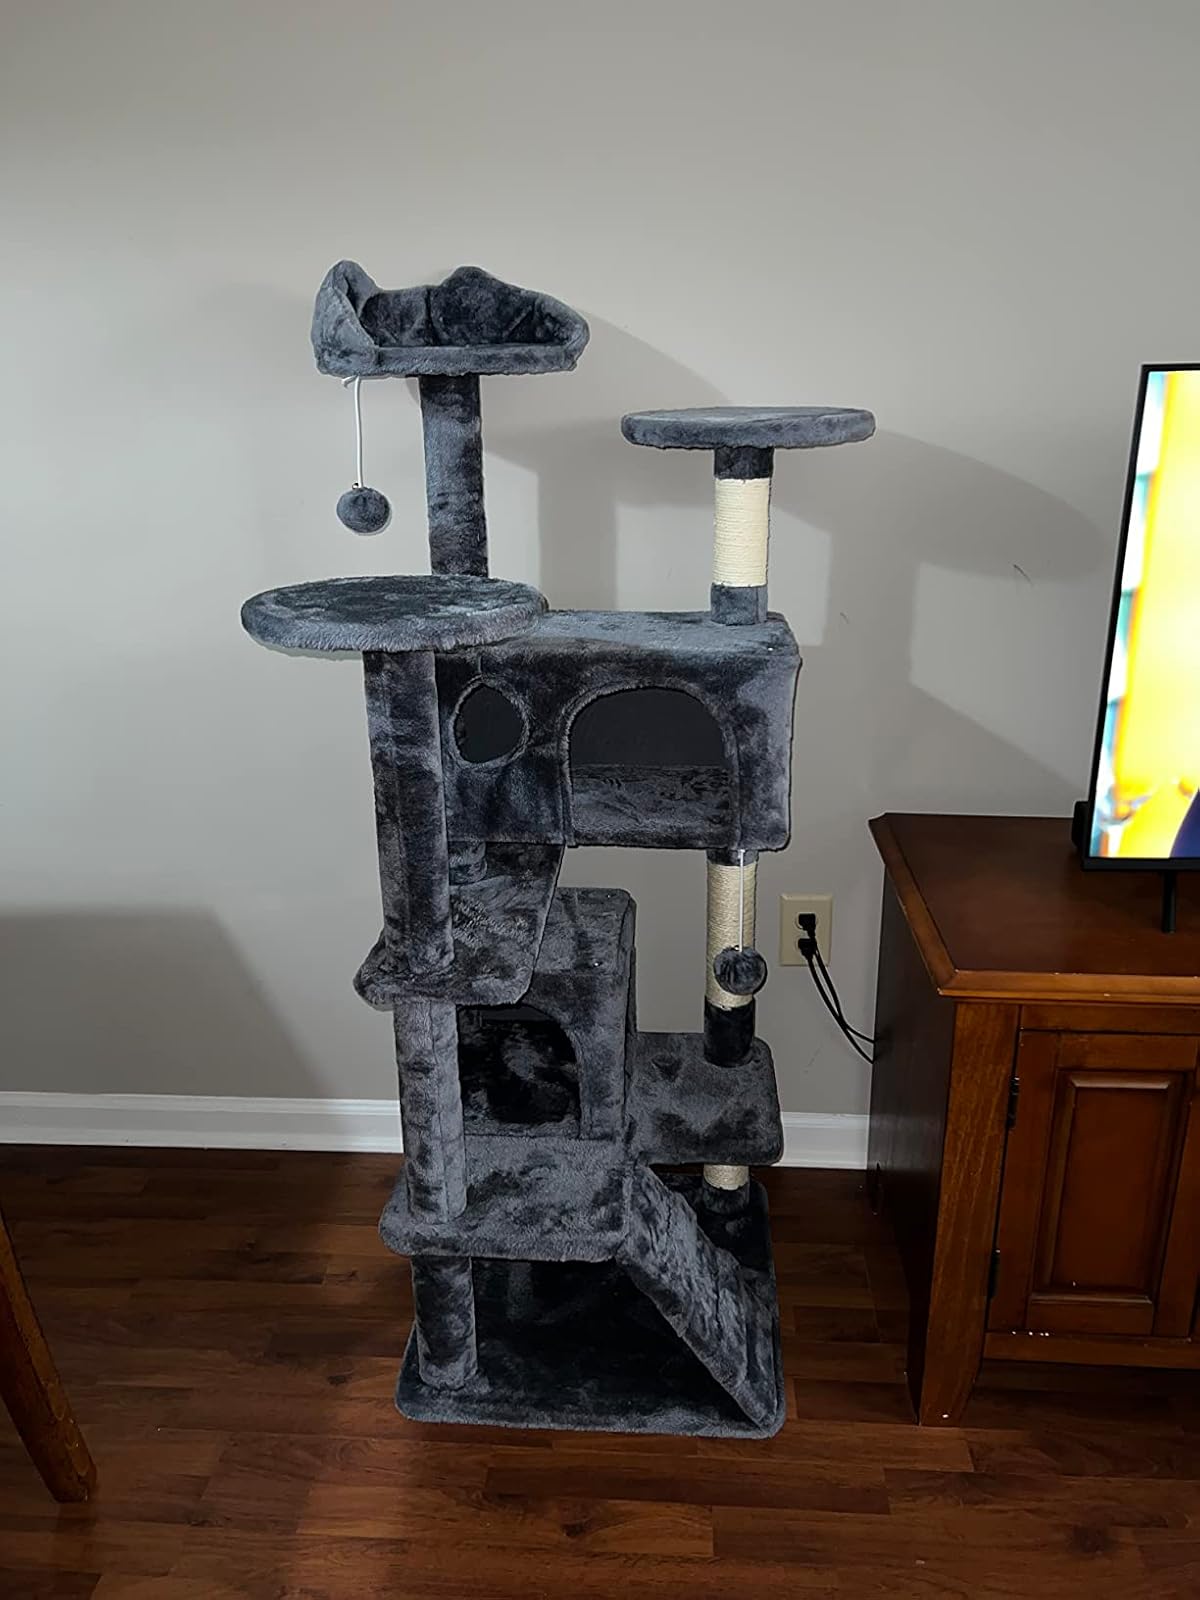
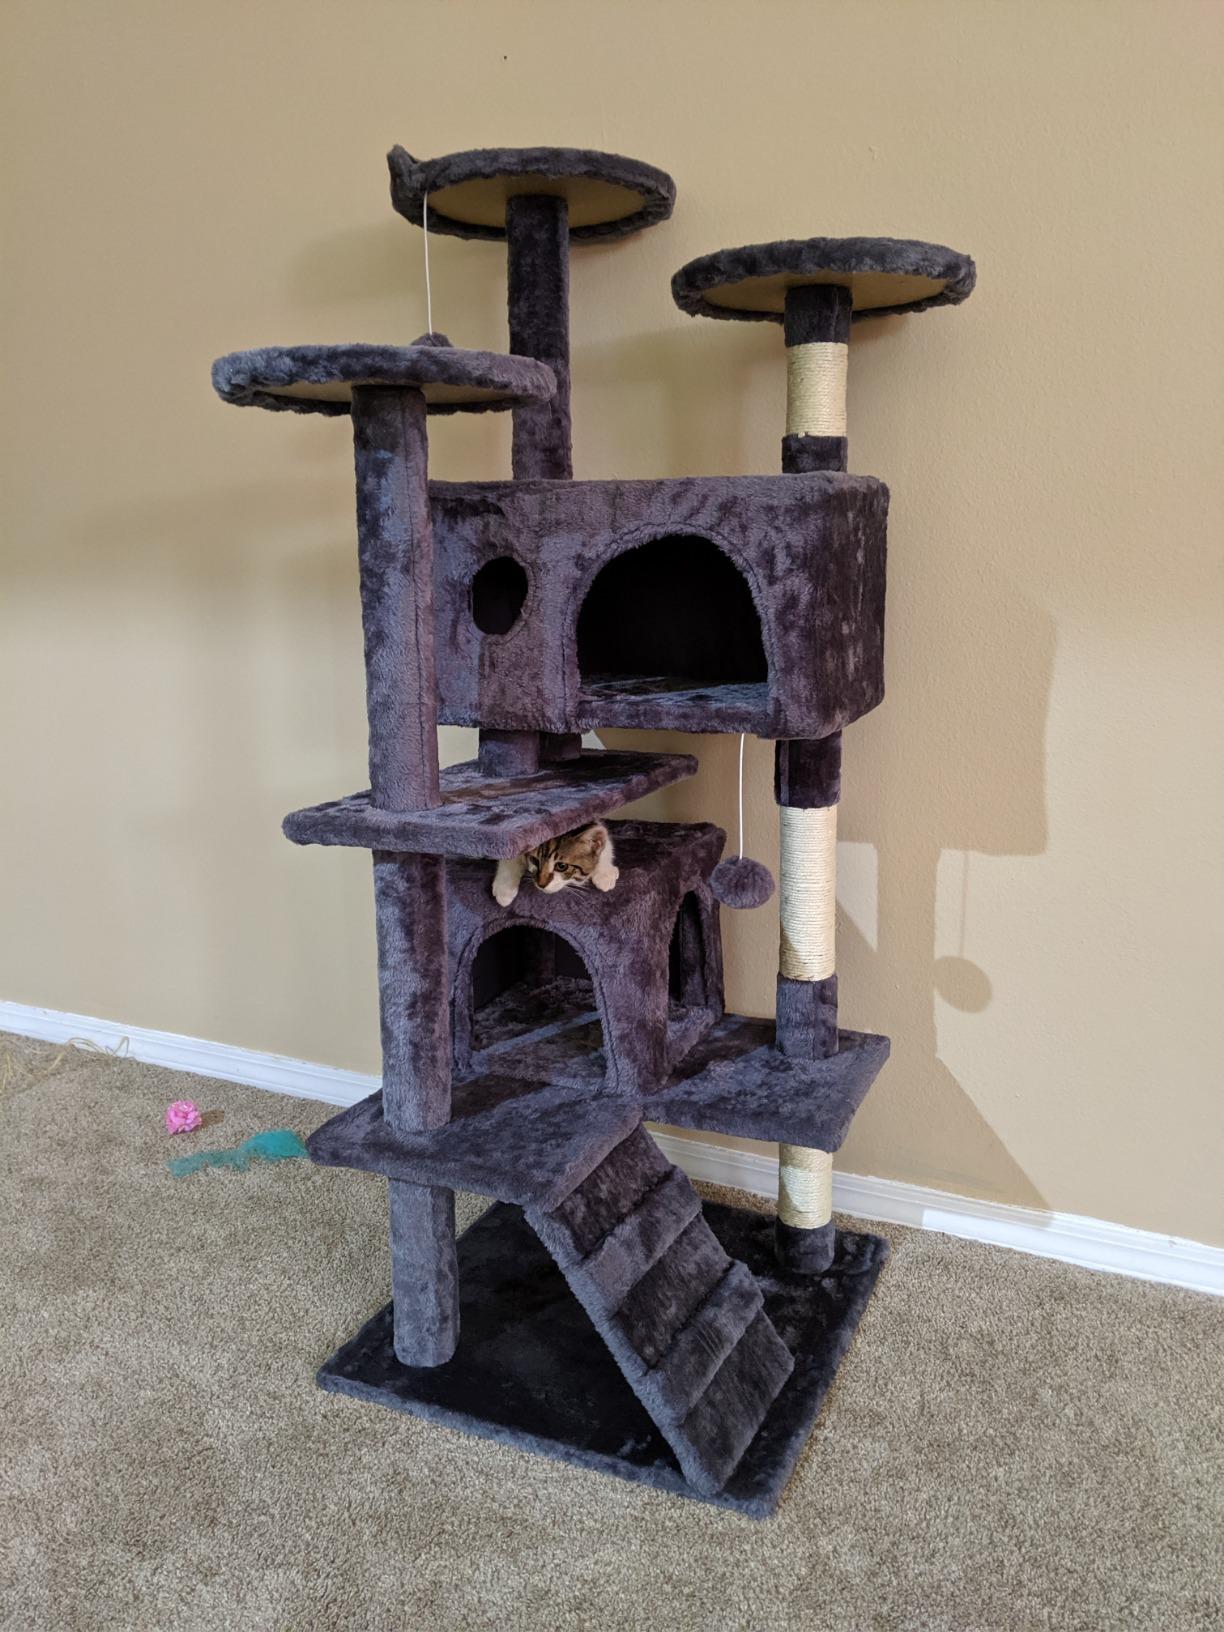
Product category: items_cat tree
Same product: yes